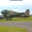
Label: airplane